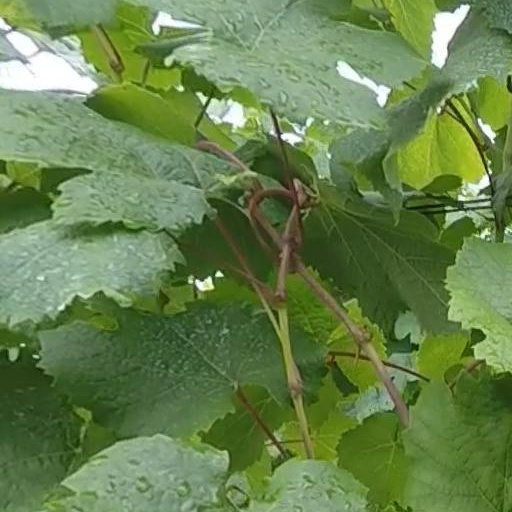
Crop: grape